Ned Kelly

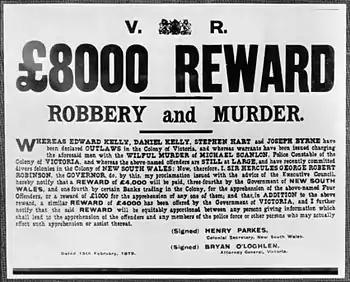
£8000 reward notice for the capture of the gang, about $3 million in modern Australian currency

Prior to arriving in Jerilderie, Kelly composed a lengthy letter with the aim of tracing his path to outlawry, justifying his actions, and outlining the alleged injustices he and his family suffered at the hands of the police. He also implores squatters to share their wealth with the rural poor, invokes a history of Irish rebellion against the English, and threatens to carry out a "colonial stratagem" designed to shock not only Victoria and its police "but also the whole British army". Dictated to Byrne, the Jerilderie Letter, a handwritten document of fifty-six pages and 7,391 words, was described by Kelly as "a bit of my life". He tasked Edwin Living, a local bank accountant, with delivering it to the editor of the "Jerilderie and Urana Gazette" for publication. Due to political suppression, only excerpts were published in the press, based on a copy transcribed by John Hanlon, owner of the Eight Mile Hotel in Deniliquin. The letter was rediscovered and published in full in 1930.